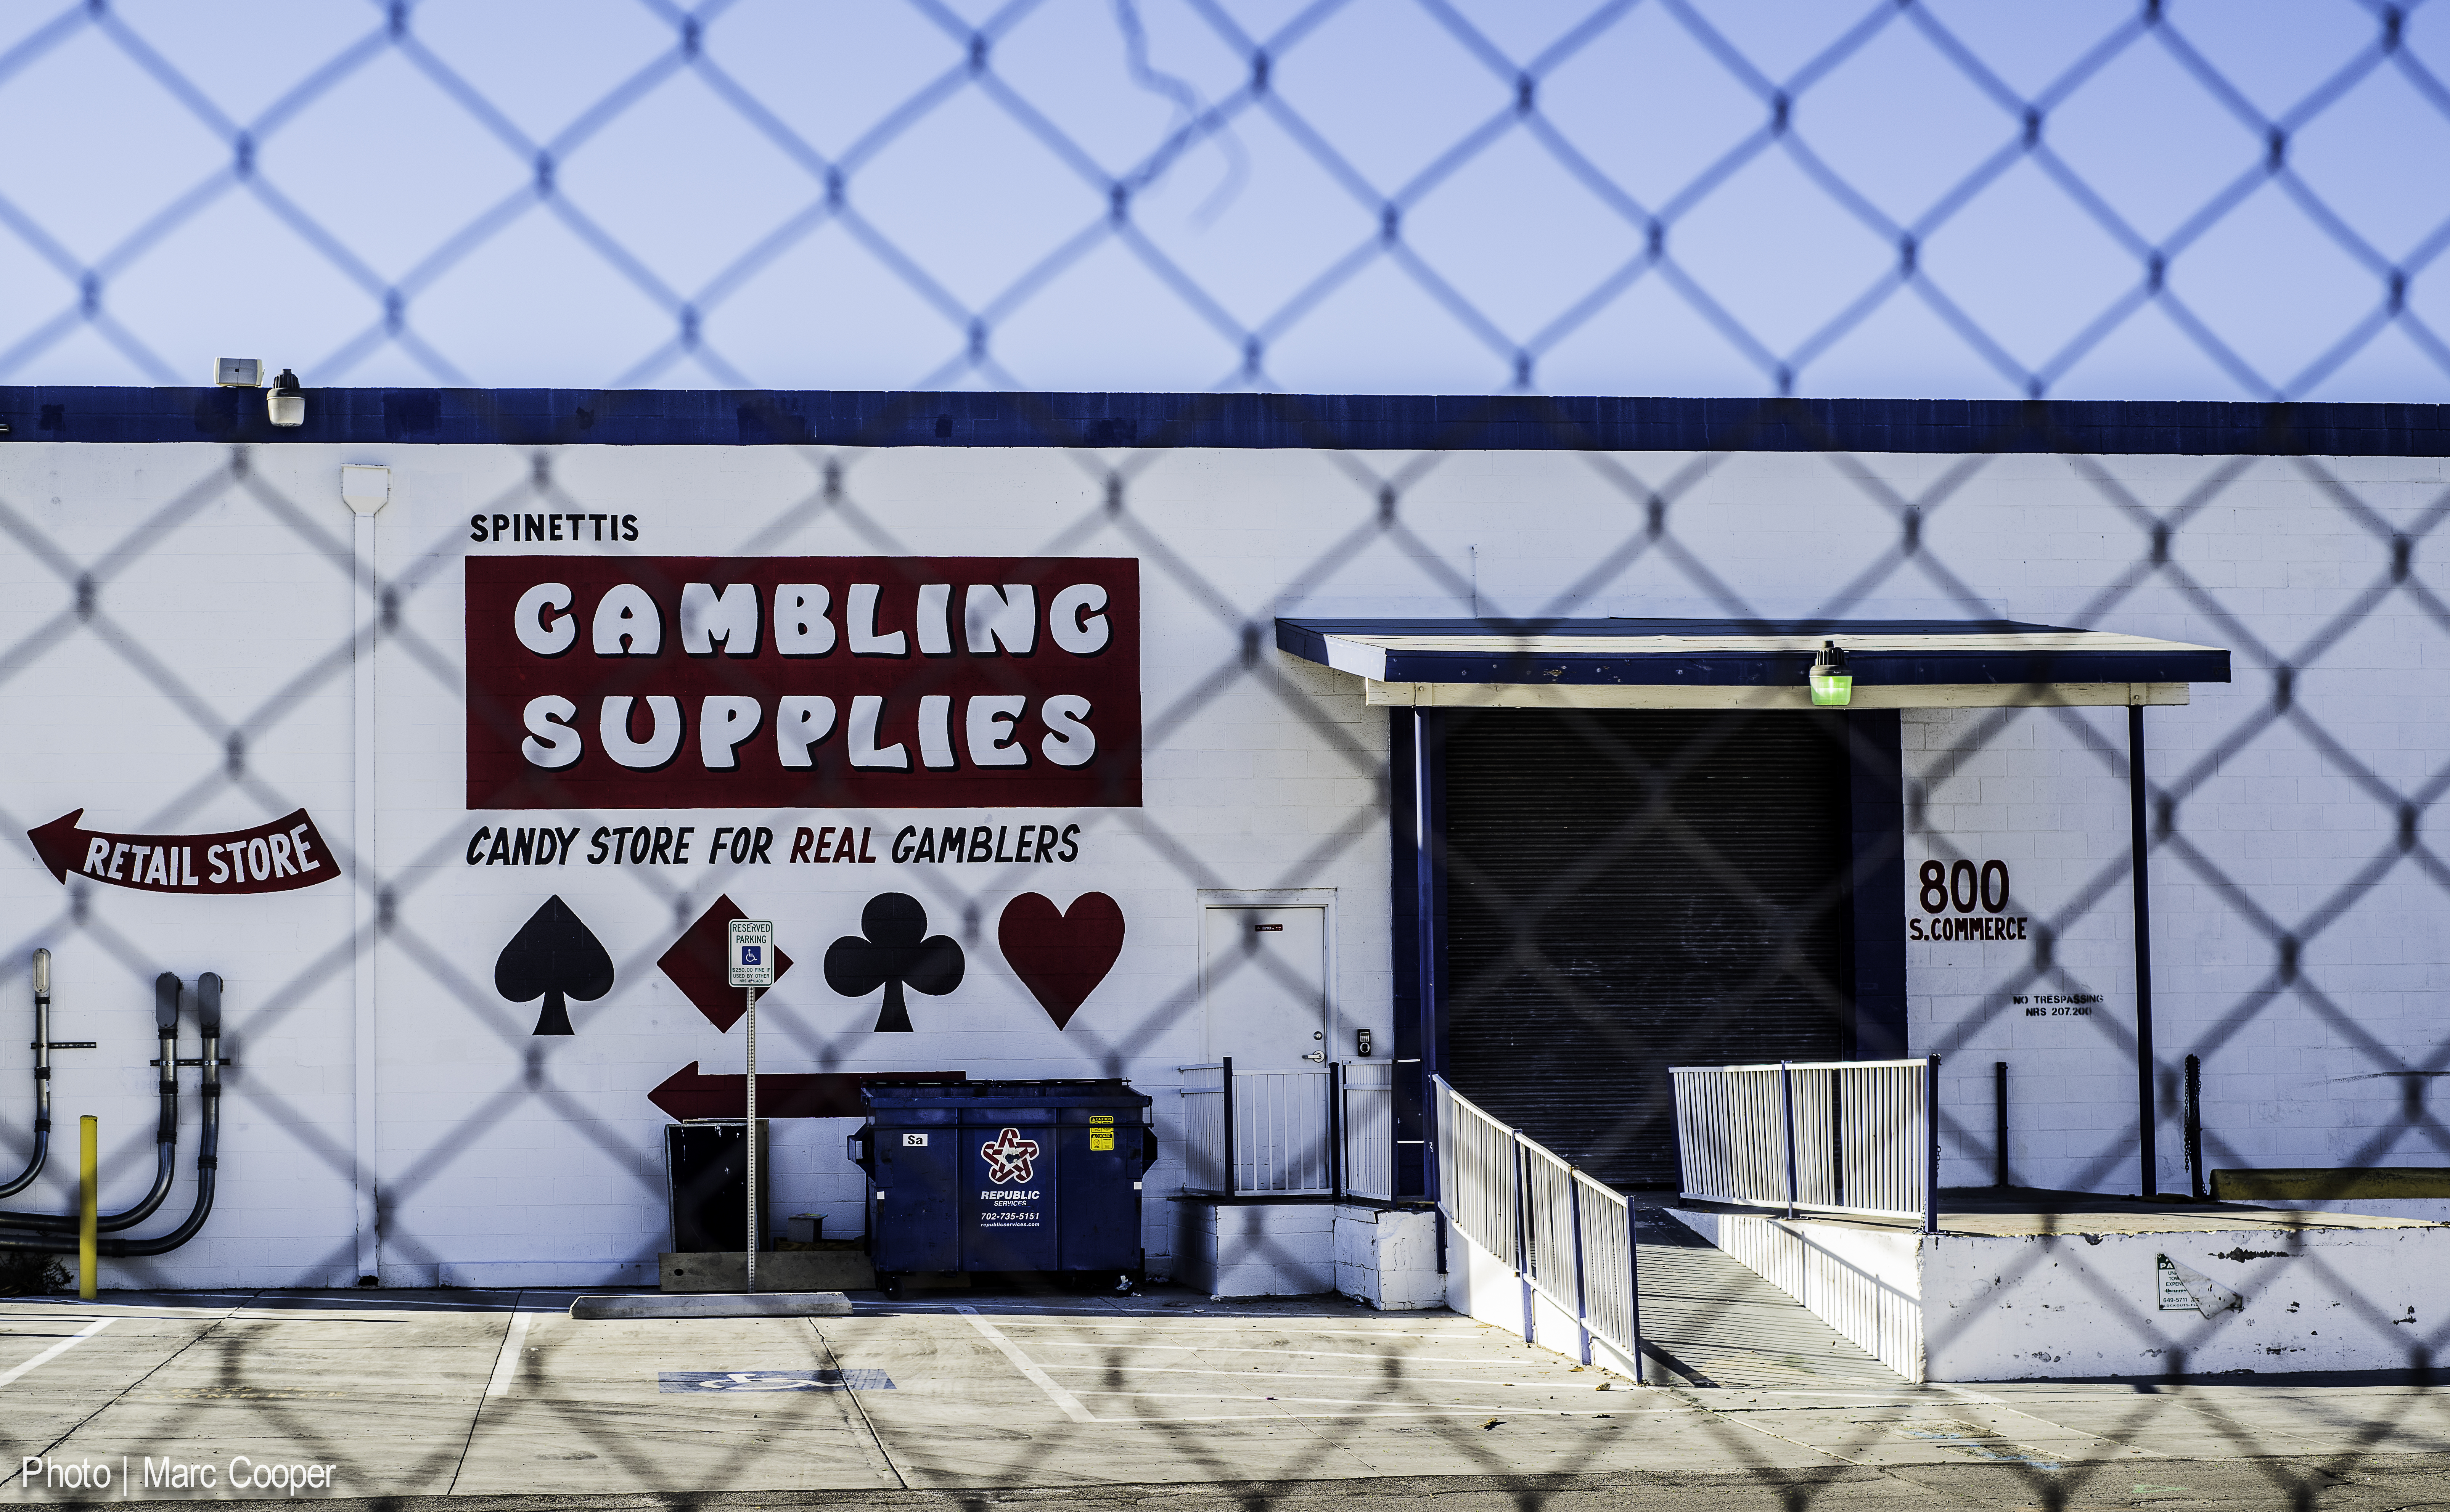
window, wall, store, color, blue, signage, stadium, art, design, mural, downtownvegas, lasvegas, gamblers